No. 609 Squadron RAuxAF

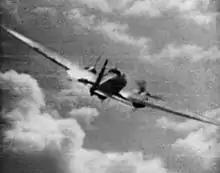
Still from camera gun footage taken from a Spitfire of No. 609 Squadron showing a Heinkel He 111 taking hits in the port engine on 25 September 1940.

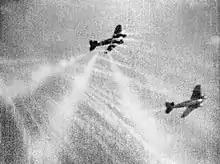
Gun camera film showing tracer ammunition from a Spitfire of 609 Squadron, hitting a Heinkel He 111

At the outbreak of war, the squadron was called up to full-time service and initially served on defensive duties in the North of England. In May 1940, the squadron moved to RAF Northolt and flew over the Battle of Dunkirk during Operation Dynamo. Around this period, one third of the squadron's pilots were lost over a period of three days.